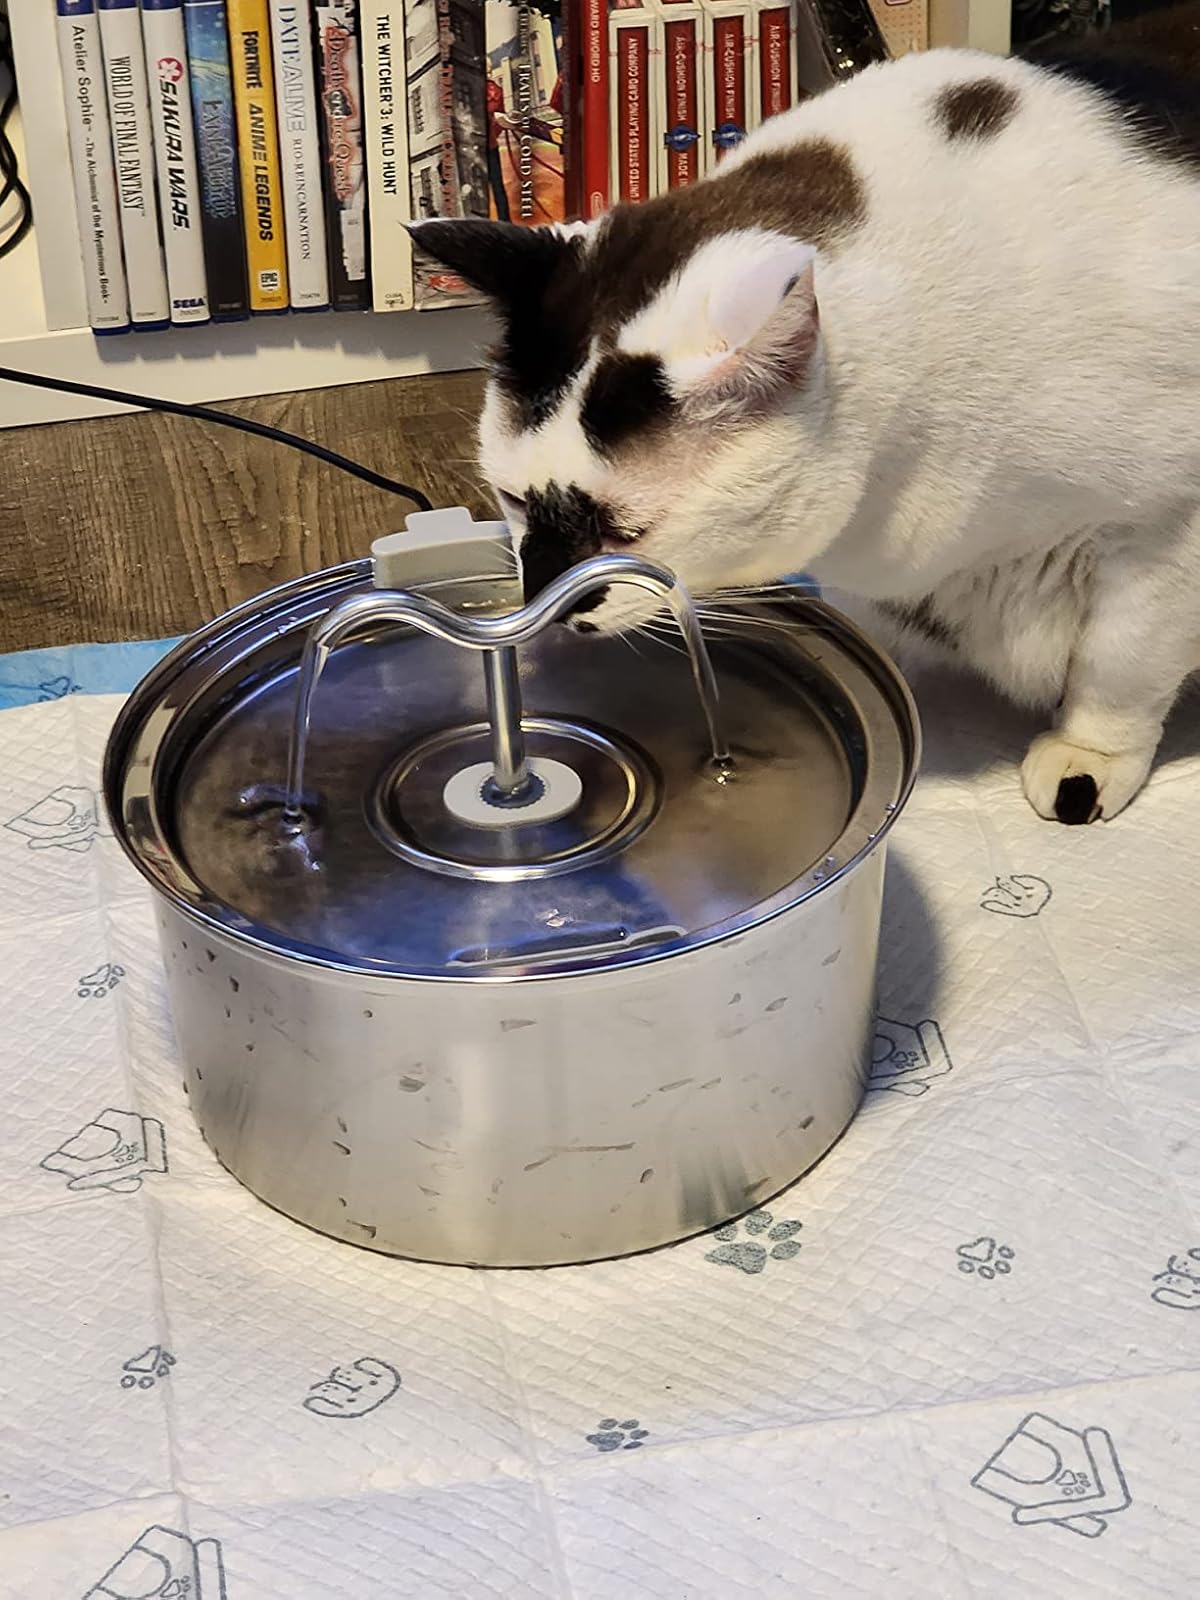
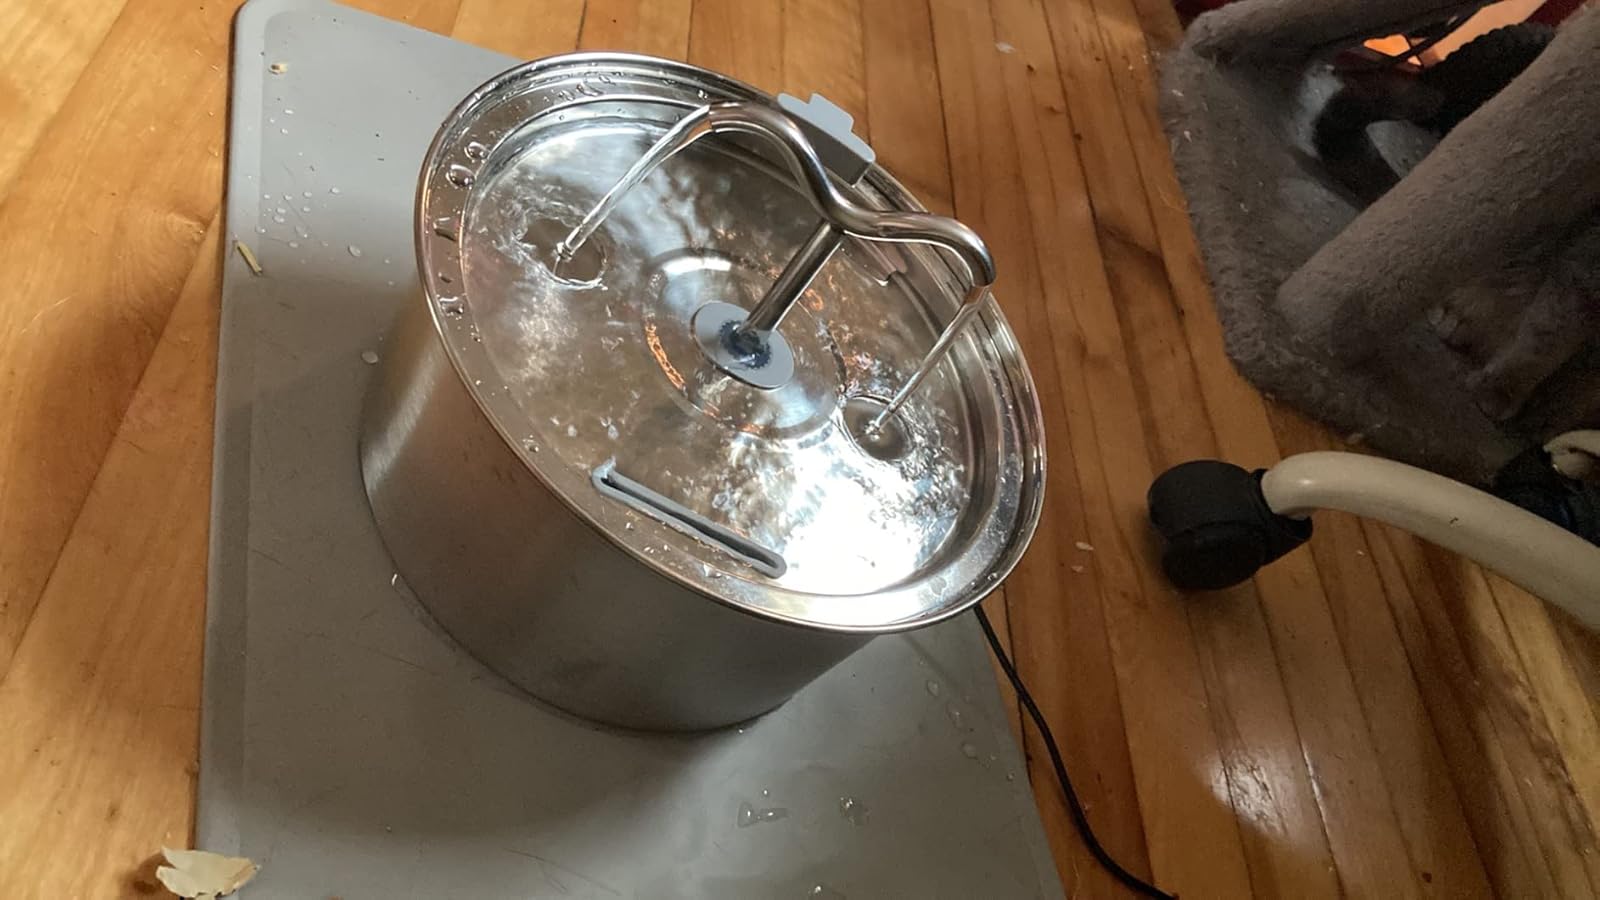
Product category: items_bowl
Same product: yes